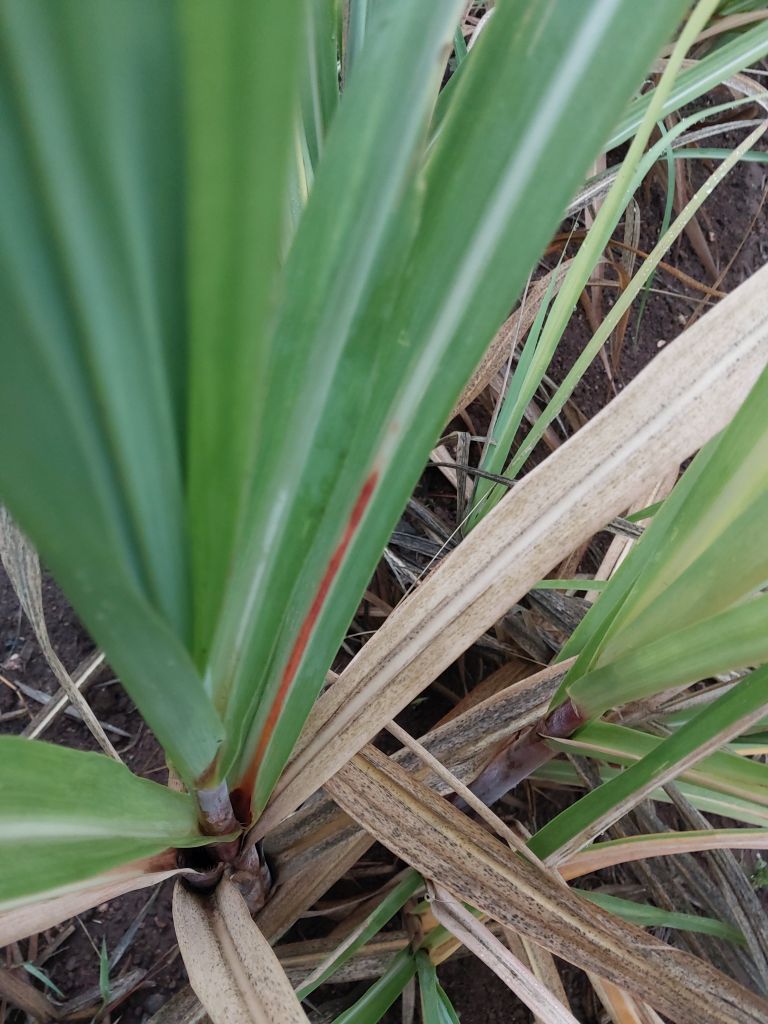
Label: Brown Spot